Founding Fathers of the United States

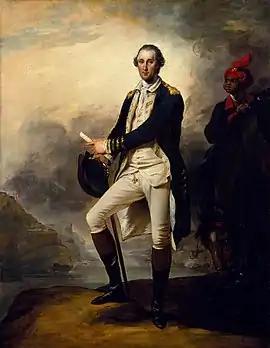
"George Washington and William Lee", a 1780 portrait by John Trumbull

After Washington's final victory at the surrender at Yorktown on October 19, 1781, more than a year passed before official negotiations for peace commenced. The Treaty of Paris was drafted in November 1782, and negotiations began in April 1783. The completed treaty was signed on September 3. Benjamin Franklin, John Adams, John Jay and Henry Laurens represented the United States, while David Hartley, a member of Parliament, and Richard Oswald, a prominent and influential Scottish businessman, represented Great Britain.